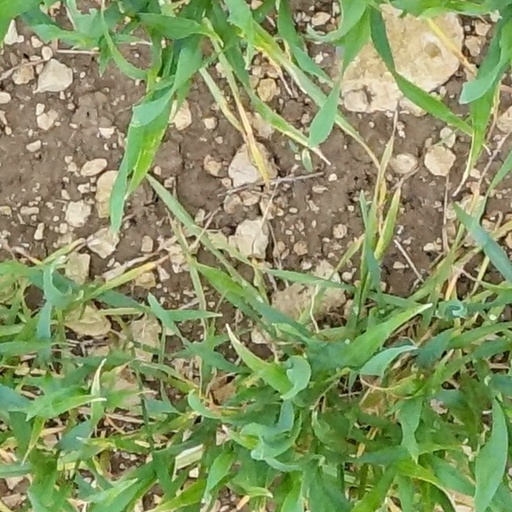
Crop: wheat